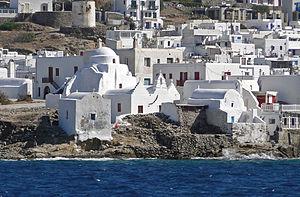
Église de la Panagia Paraportiani, Hora, Mykonos